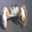
Label: cra